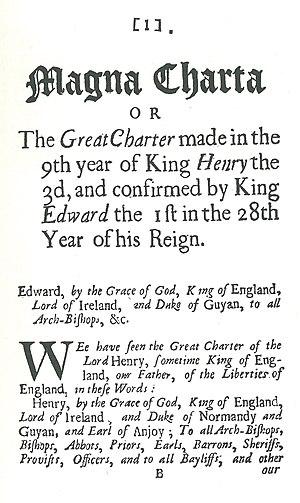
Magna Carta, latin pour Grande Charte, désigne plusieurs versions d'une charte arrachée une première fois par le baronnage anglais au roi Jean sans Terre le 15 juin 1215 après une courte guerre civile qui culmine le 17 mai par la prise de Londres. Les barons, excédés par les demandes militaires et financières du roi et par les échecs répétés en France, en particulier à Bouvines et à La Roche-aux-Moines, y imposent, dans un esprit de retour à l'ordre ancien, leurs exigences, dont la libération d'otages retenus par le roi, le respect de certaines règles de droit propres à la noblesse, la reconnaissance des franchises ecclésiastiques et bourgeoises, le contrôle de la politique fiscale par un Grand Conseil.